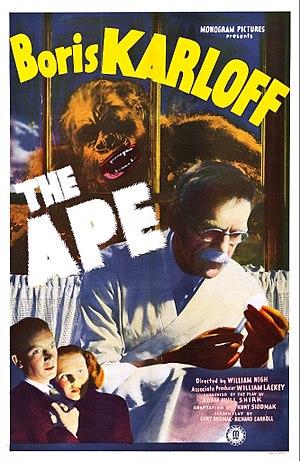
Le Singe tueur est un film américain de William Nigh, sorti en 1940.